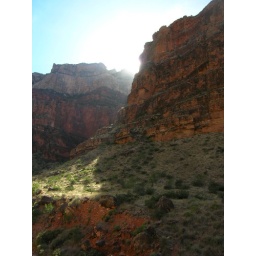
Sun peeking around the canyon wall